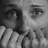
Emotion: sad